Water resources management in Chile

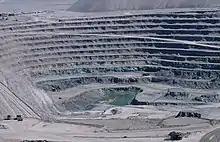
Chuquicamata (Chile). The largest open pit copper mines in the world.

Chile has emerged as the world's number one copper producer and exports have tripled since the early in 1980s. Primarily mined and processed in the Atacama Desert, copper mining historically uses large quantities of water. In 2008 and 2009, copper miners have reduced water use on the heels of Chile's worst drought in decades. Water being key ingredient in various stages of copper extraction, miners will consume 11.5 m/s (410 ft/s) of water on average, down from 15 m/s (530 ft/s) in 2000. Growing competition for water between mining, cities and farmers has led to an increase in the value of water in Chile.